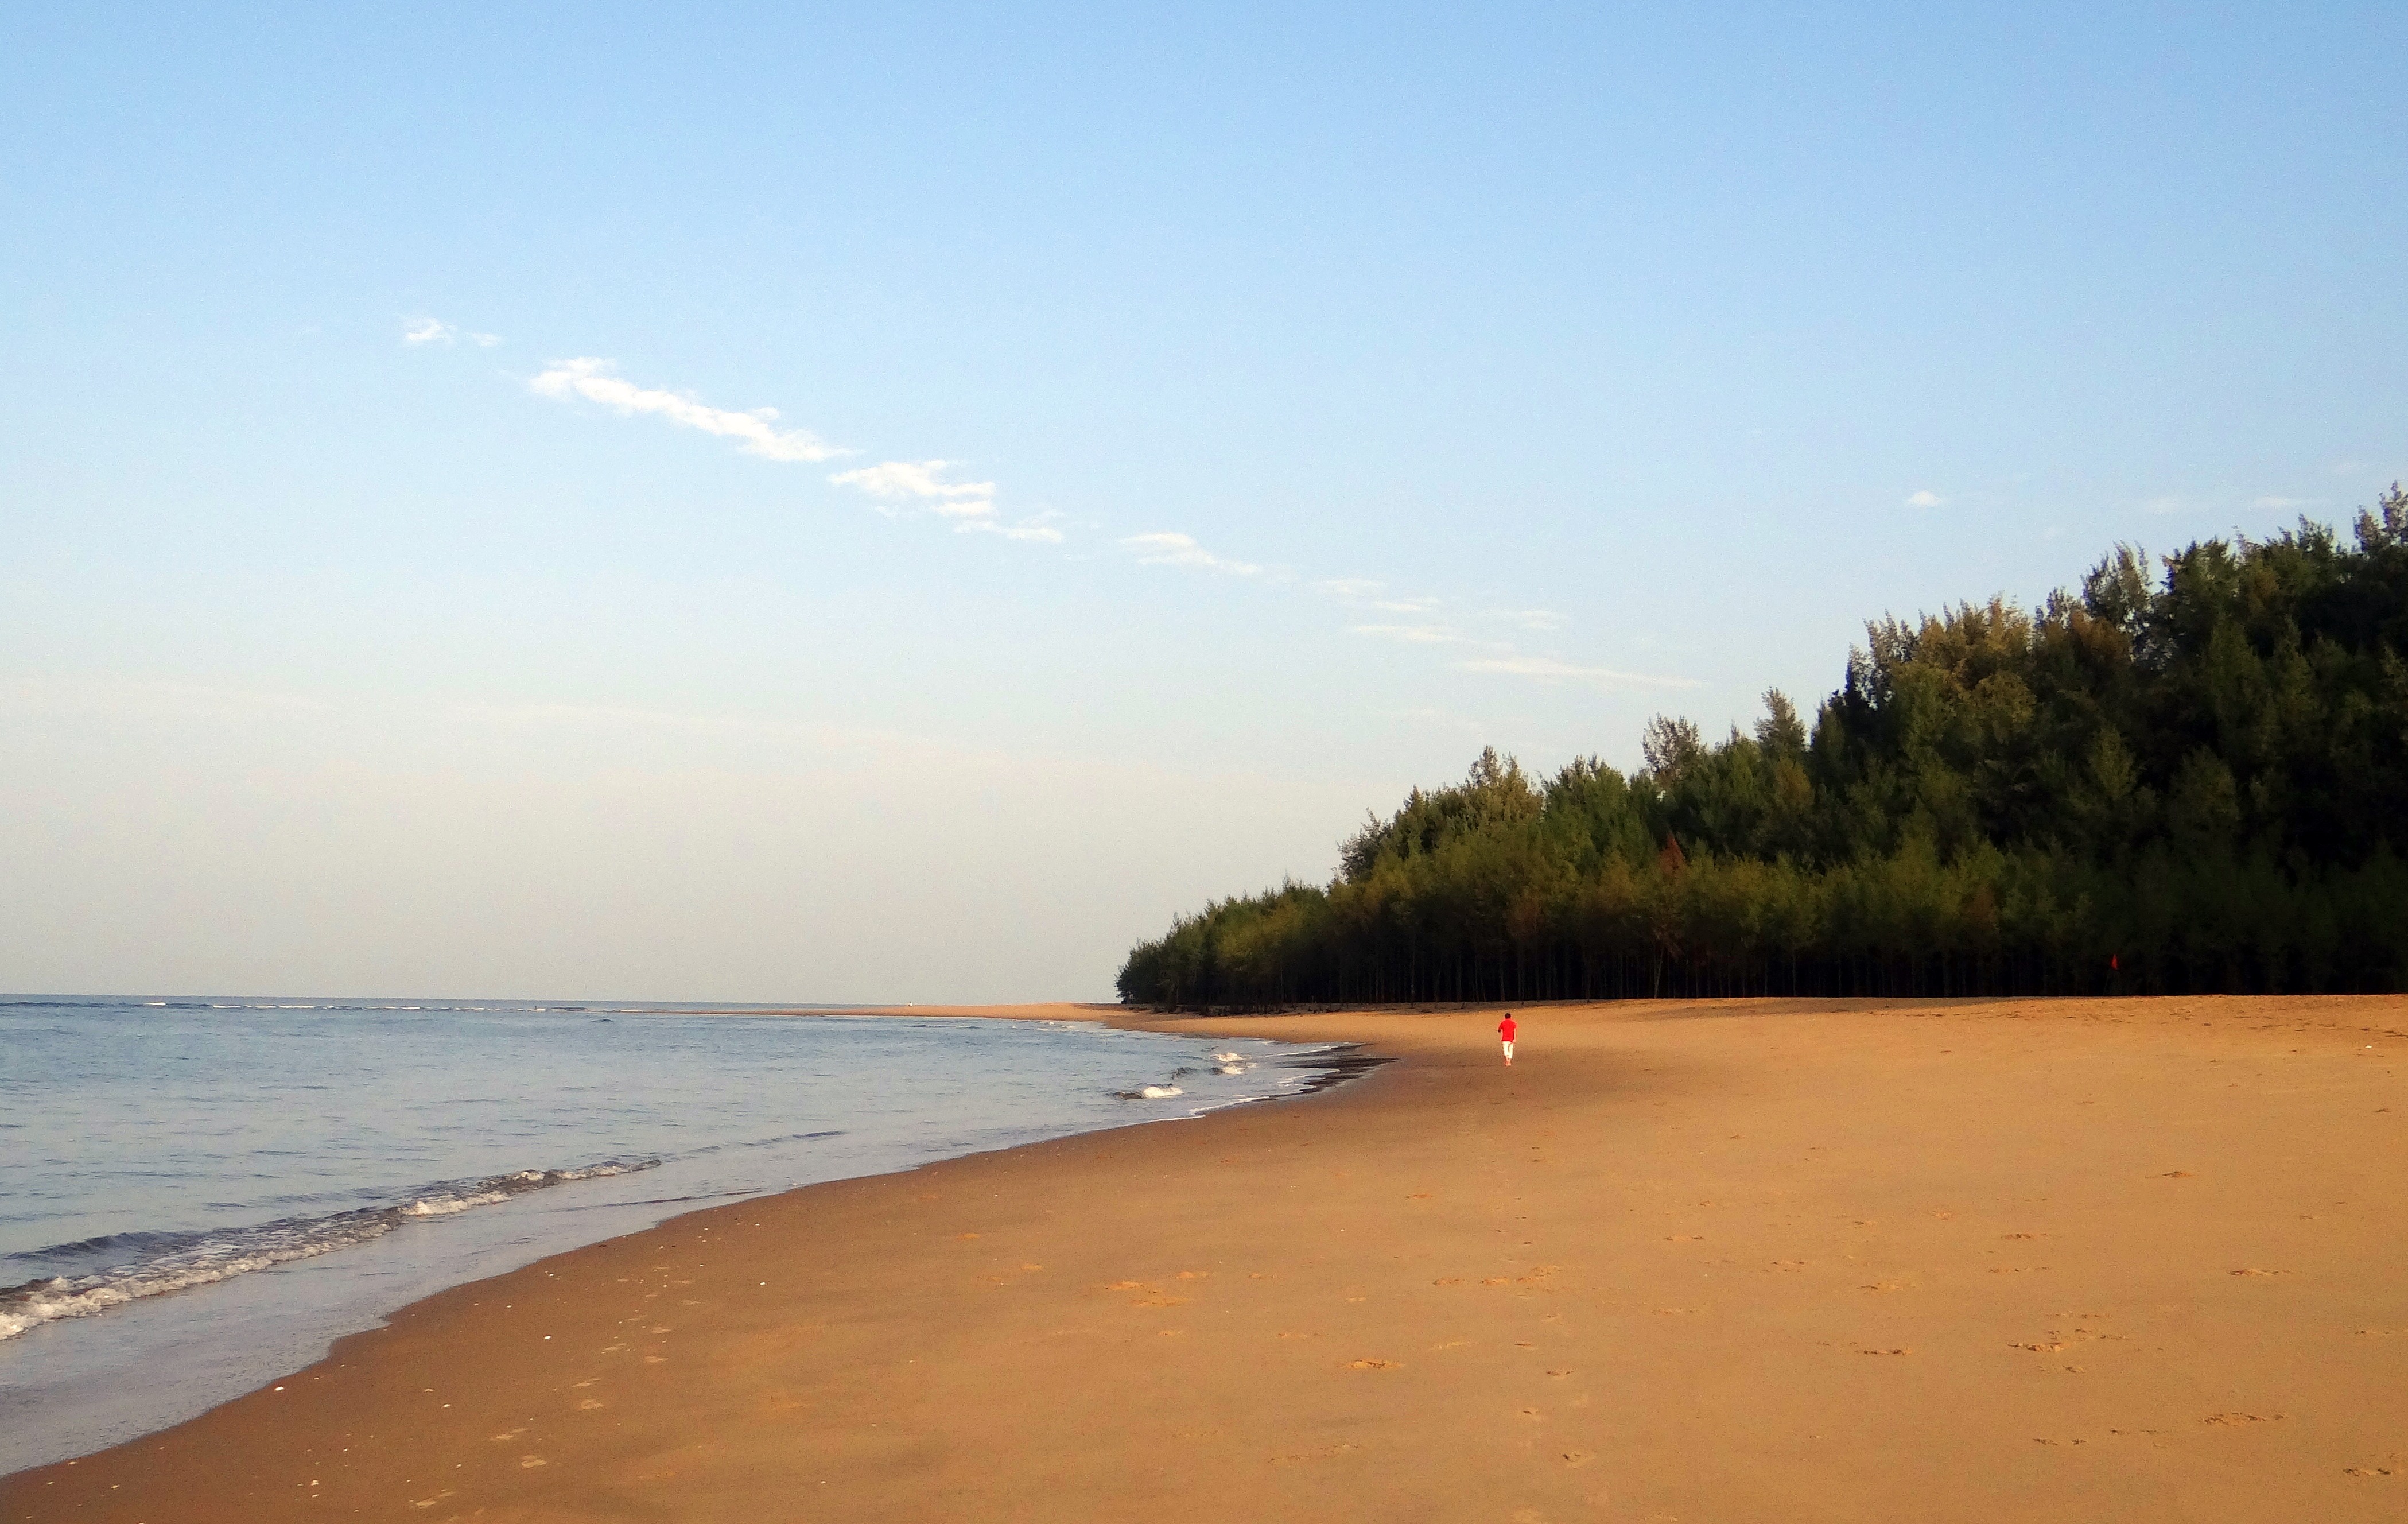
beach, sea, coast, sand, ocean, horizon, shore, wave, vacation, bay, body of water, india, cape, sea beach, karwar, arabian sea, golden sand, casuarina forest